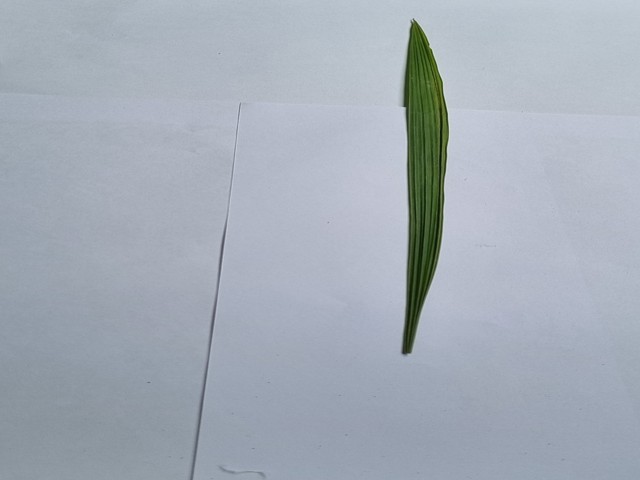
Plant: betal